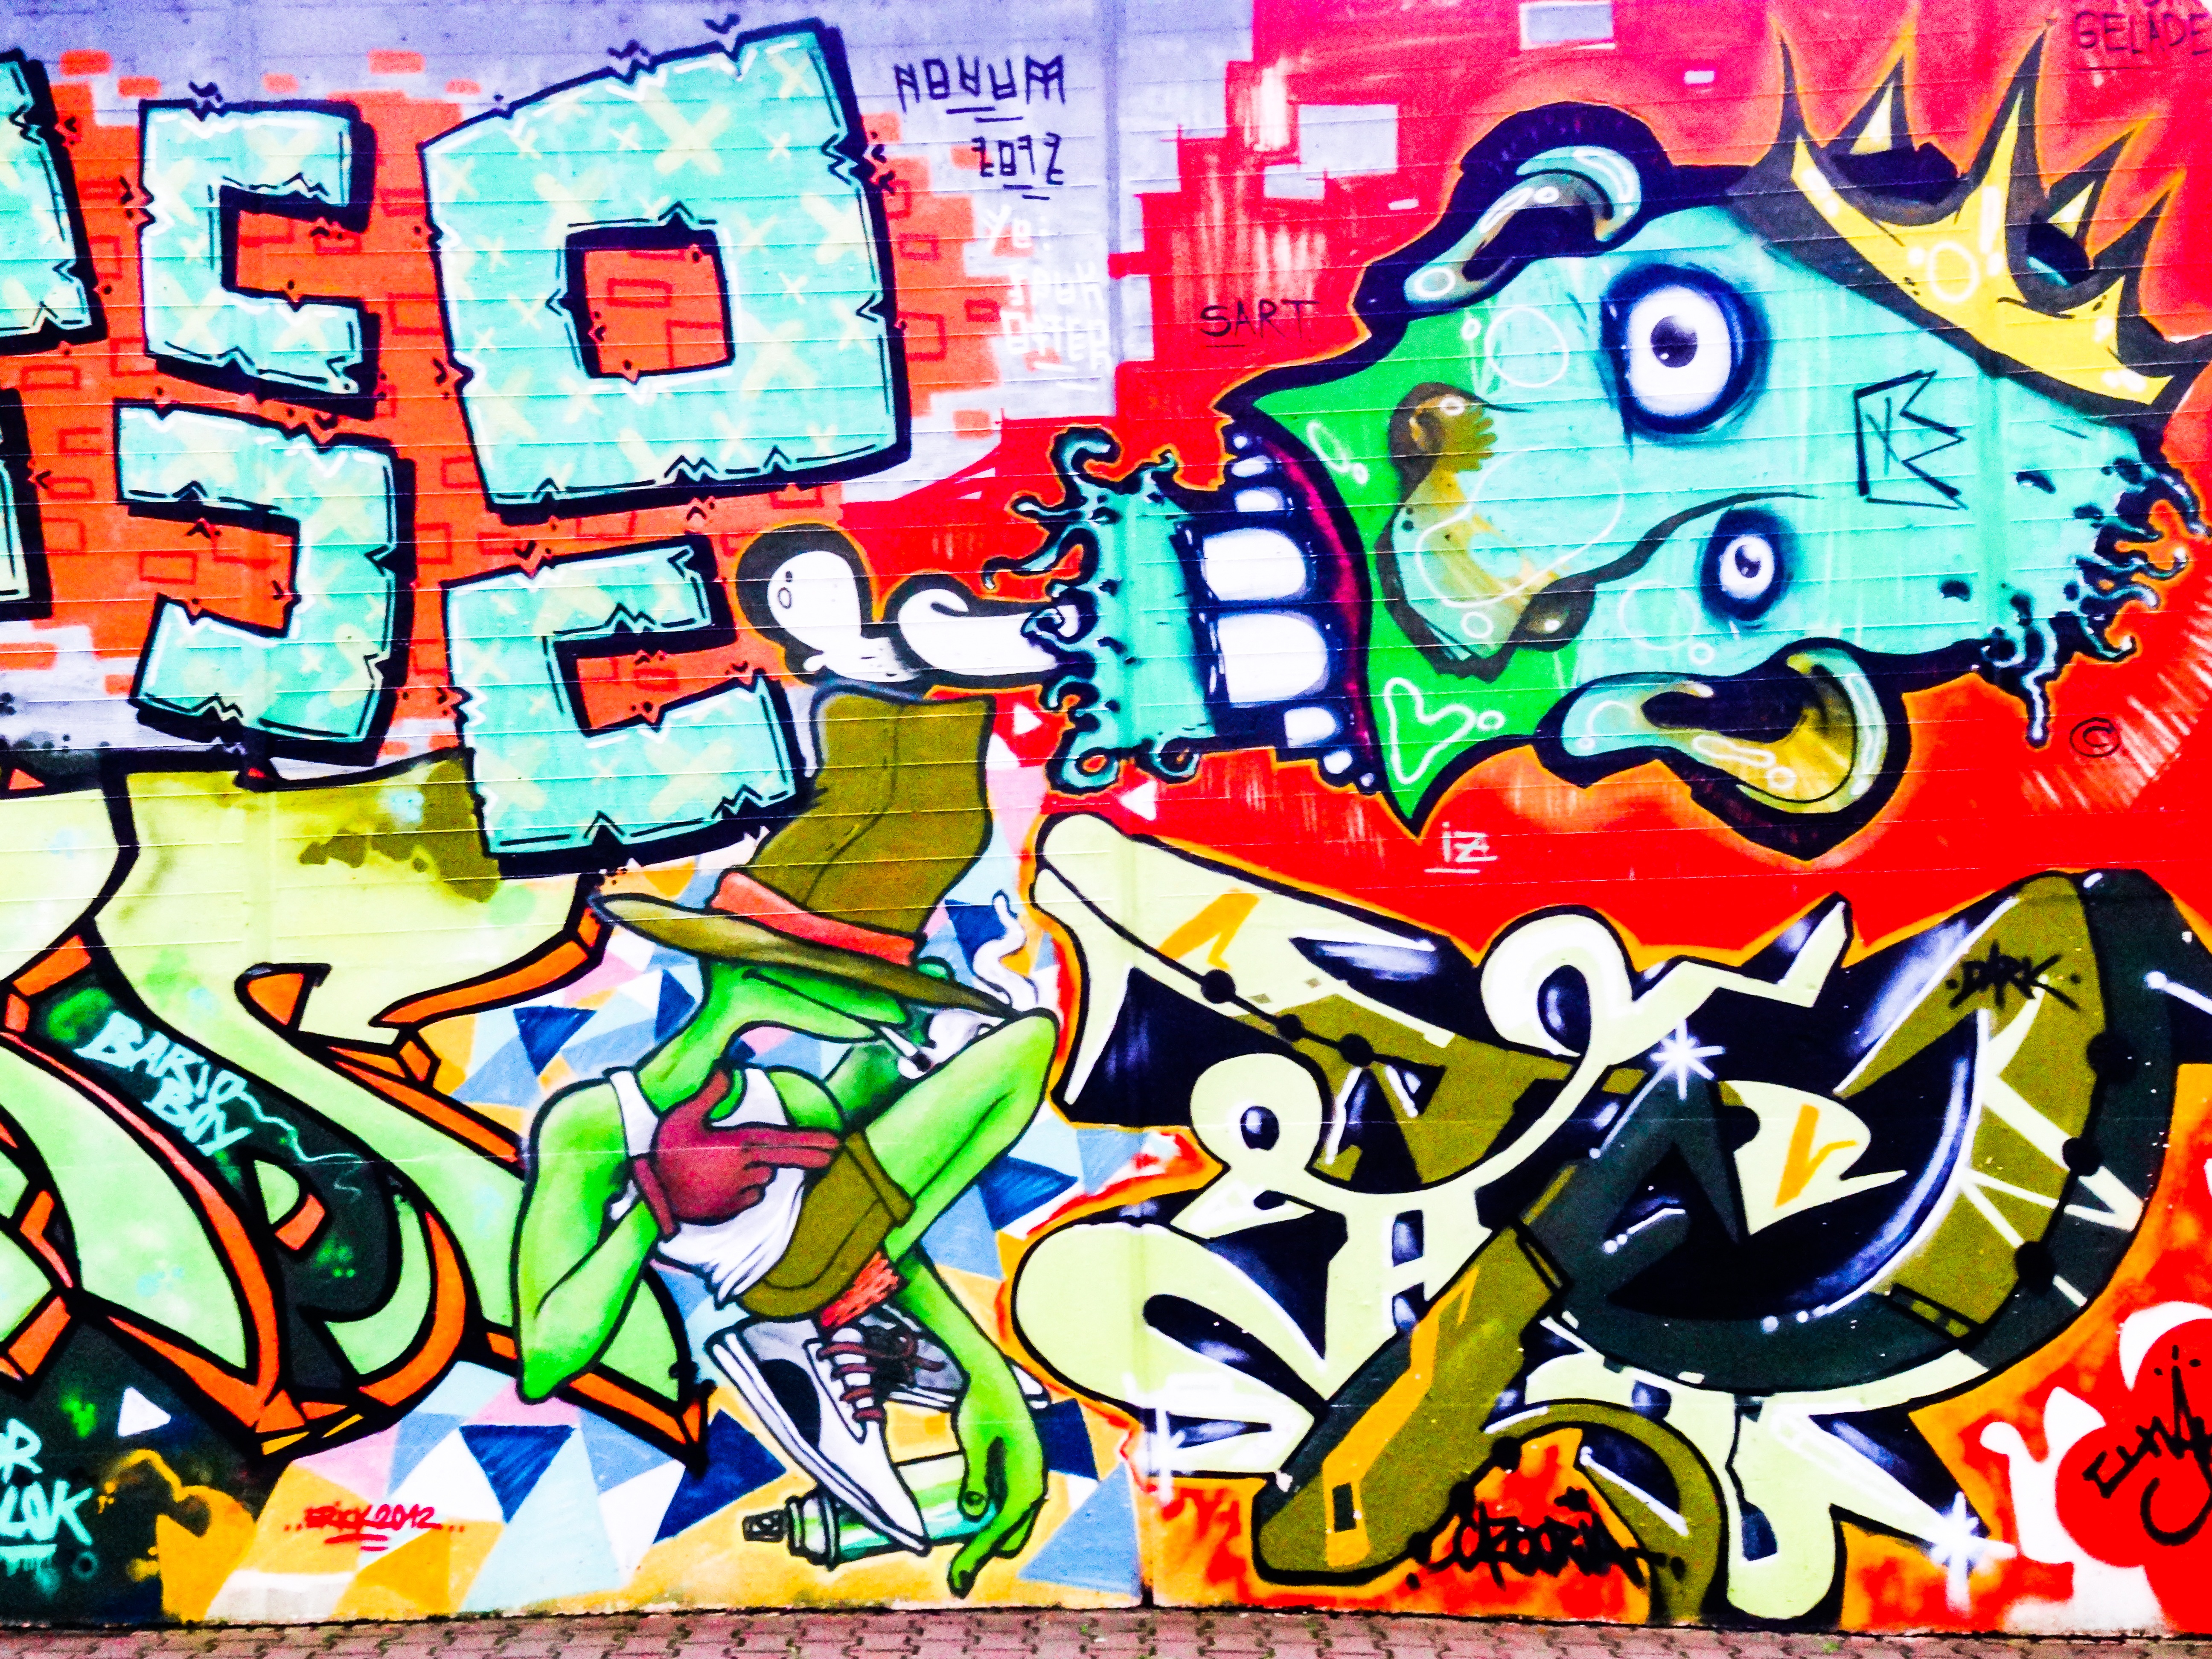
wall, decoration, red, spray, color, facade, colorful, graffiti, artwork, painting, street art, urban art, font, face, art, drawing, creativity, illustration, text, head, mural, letters, painted, murals, cartoon, wall painting, artfully, modern art, sprayer, hauswand, facade paint, painted wall, child art